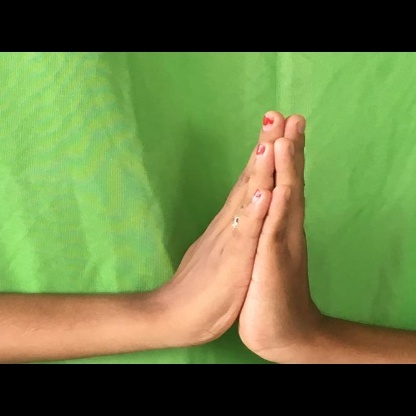
Mudra: Anjali